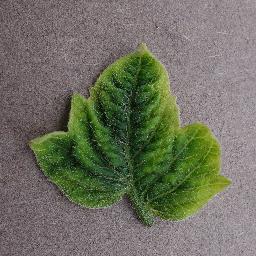
Label: Tomato___Tomato_Yellow_Leaf_Curl_Virus